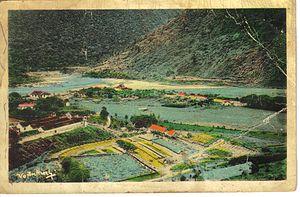
Le pays Taï ou Sip Song Chau Tai, situé dans le nord-ouest de l'actuelle République socialiste du Viêt Nam, est composé de diverses ethnies dont l'histoire remonte à plus de 1 500 ans.